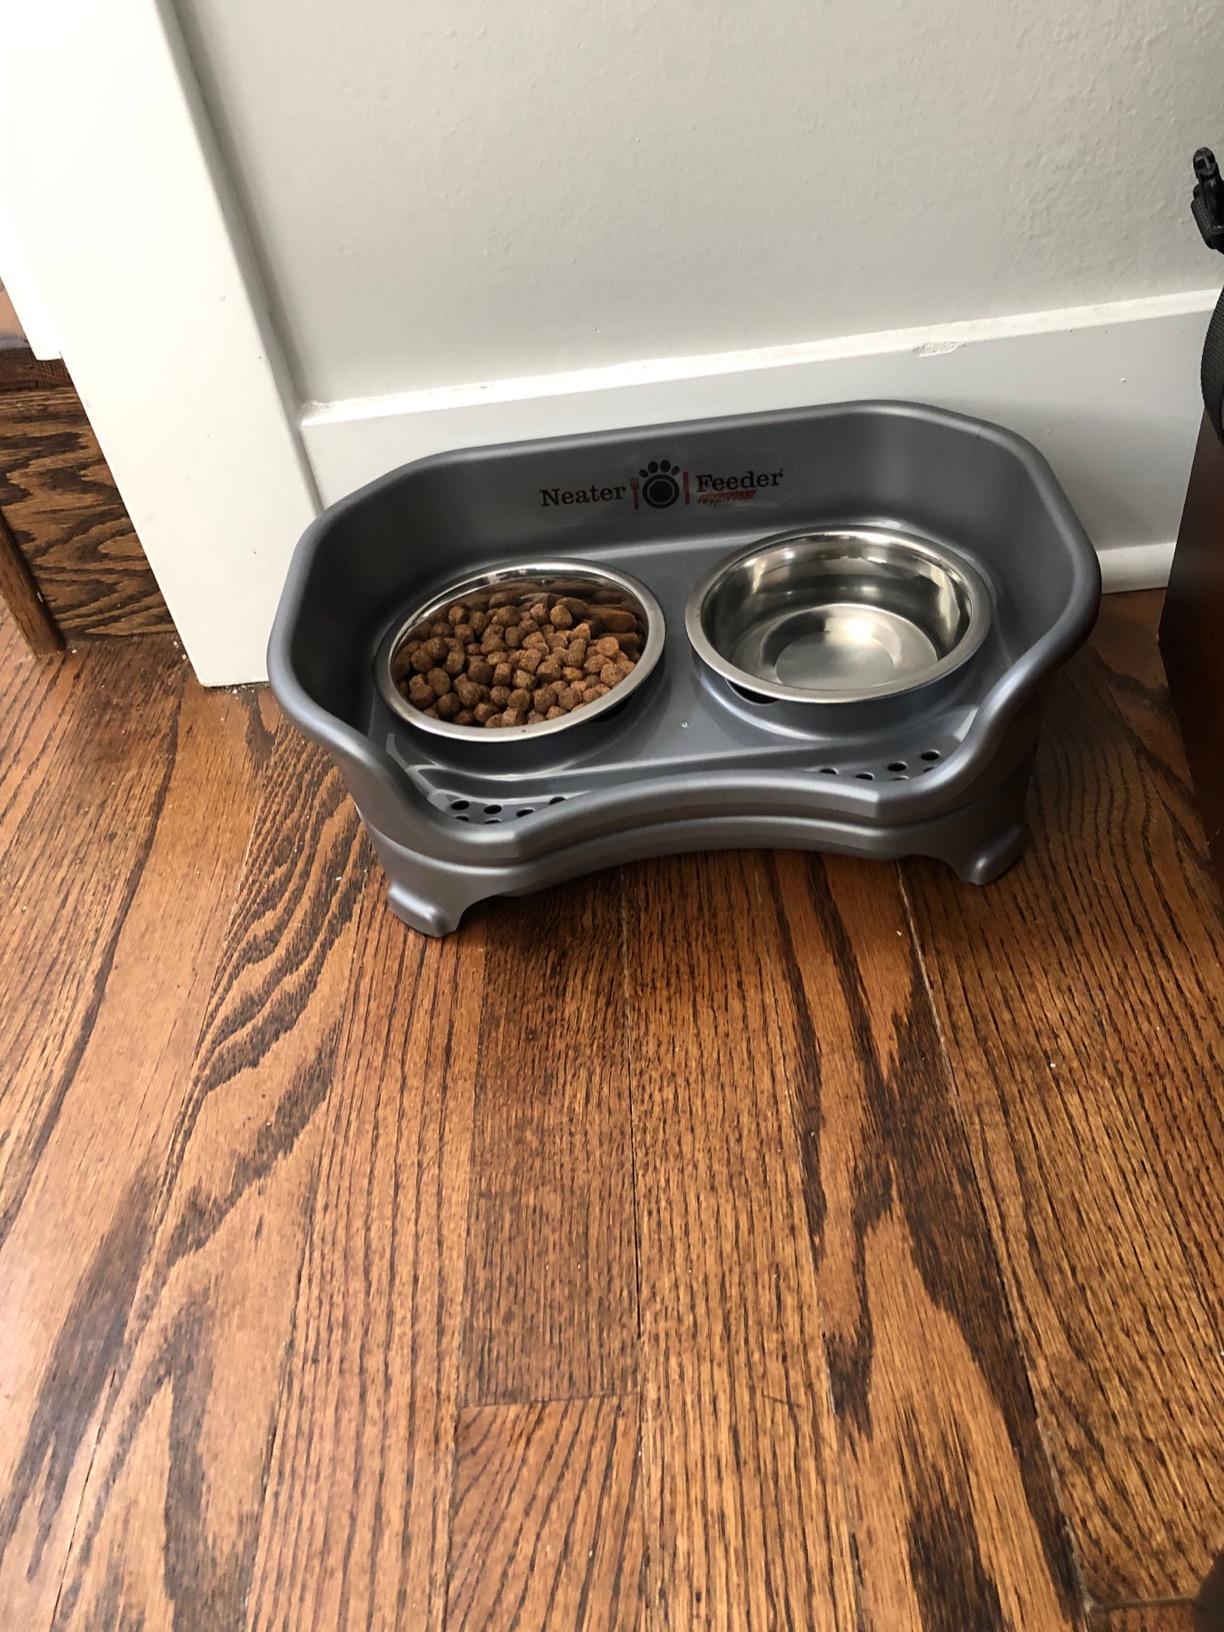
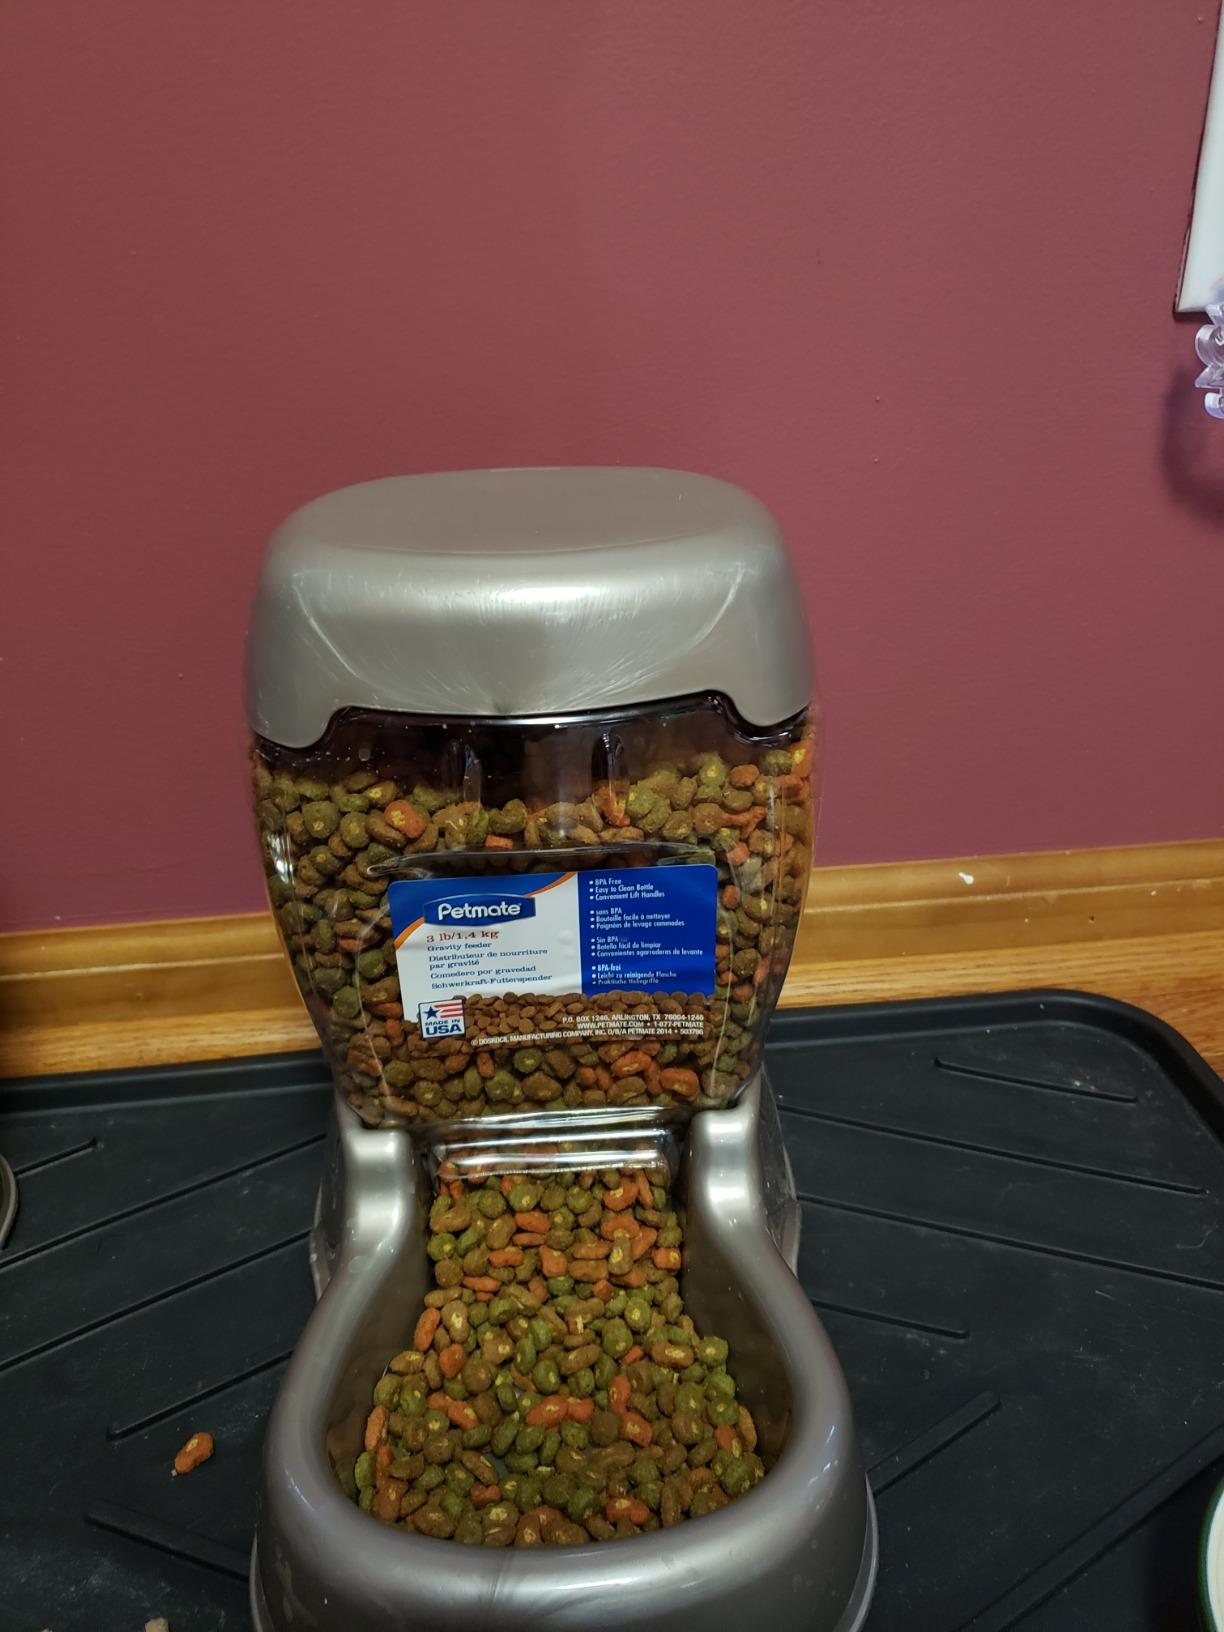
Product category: items_feeder
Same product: no